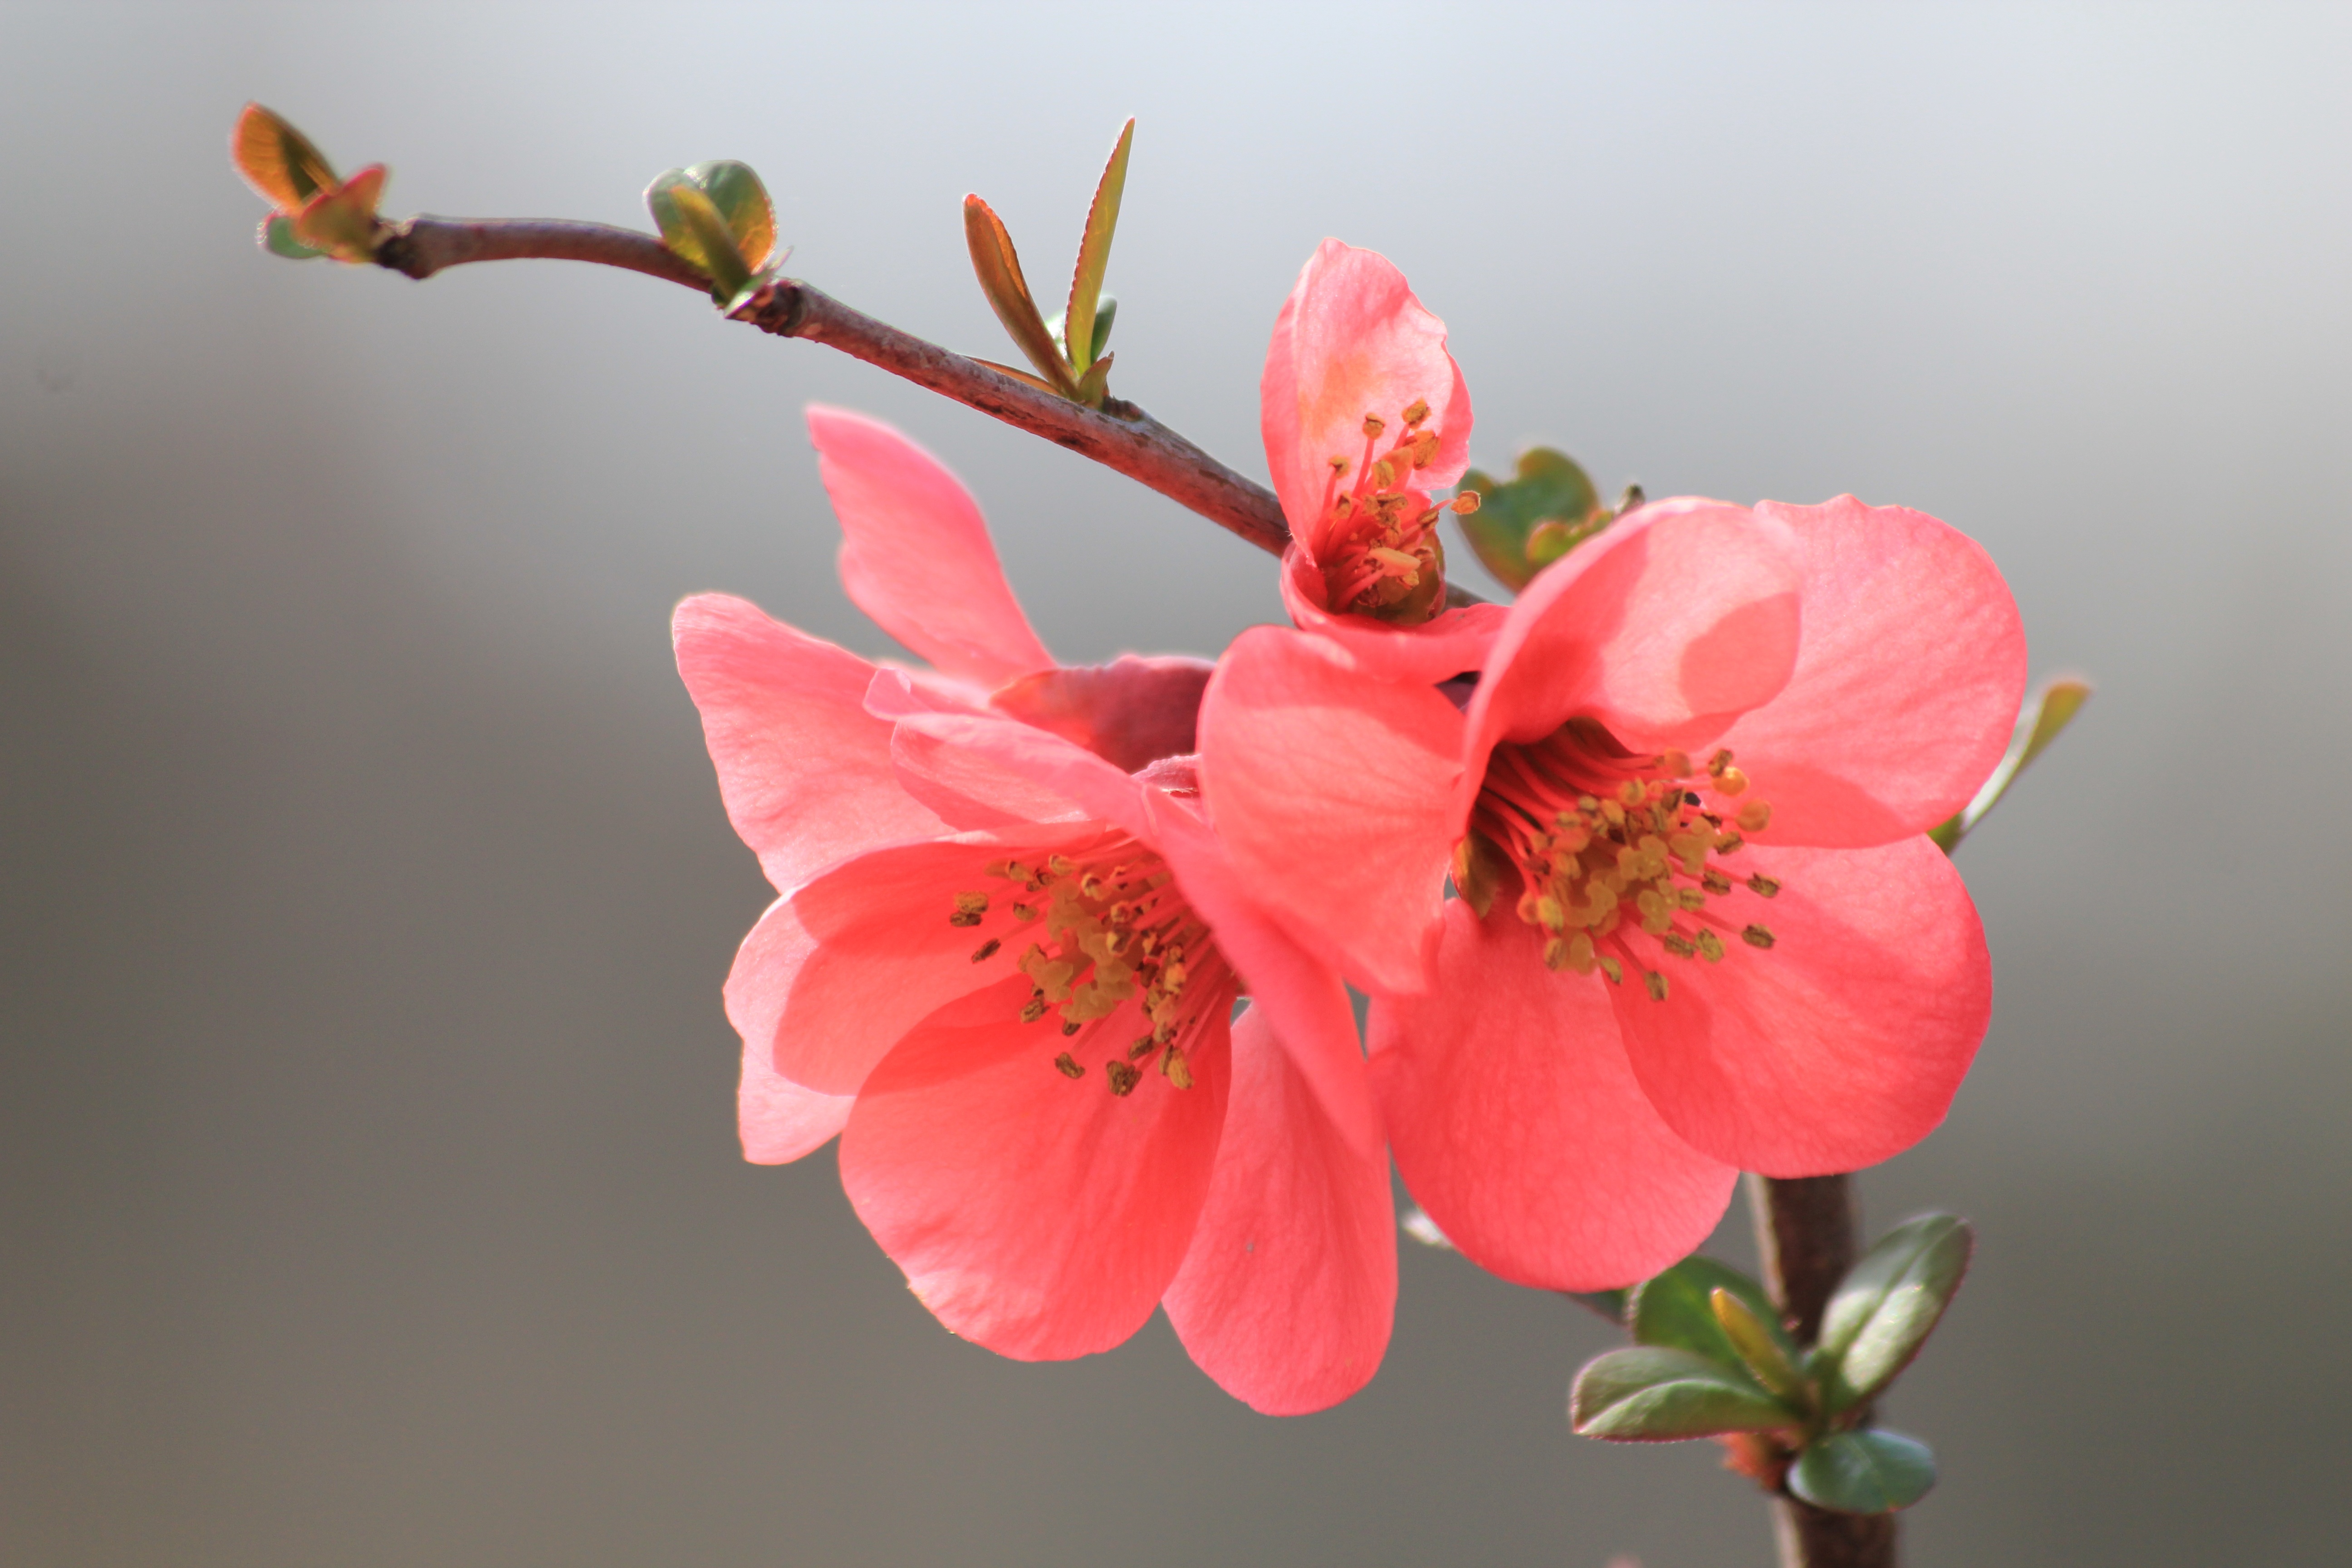
branch, blossom, plant, photography, flower, petal, spring, red, botany, pink, flora, close up, coloring, petals, shrub, macro photography, flowering plant, plant stem, land plant, bloom in march